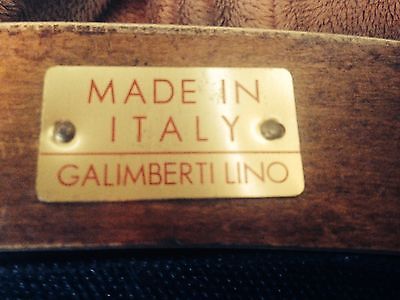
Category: chair